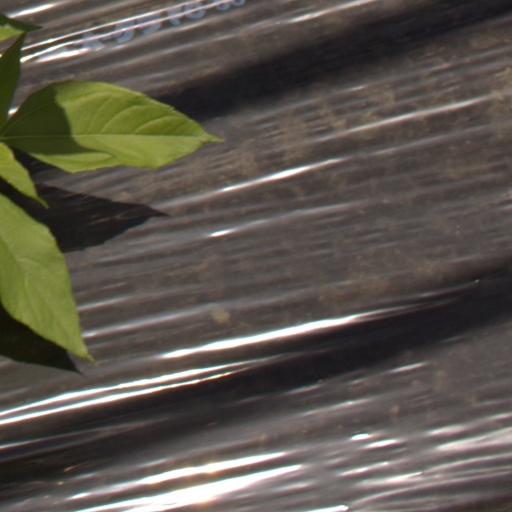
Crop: Jerusalem artichoke